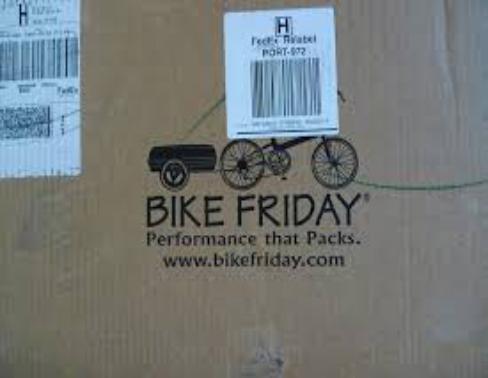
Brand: bike friday
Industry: Transportation